Kilian Albrecht

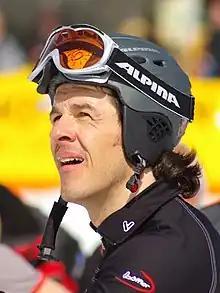
Albrecht in 2008

Kilian Albrecht (born 13 April 1973 in Vorarlberg) is an Austrian former alpine skier who represented both Austria and Bulgaria. He competed for Austria at the 2002 Olympics and for Bulgaria at the 2010 Olympics. His best result was a 4th-place finish in the slalom in 2002, missing a medal by only .04 of a second.